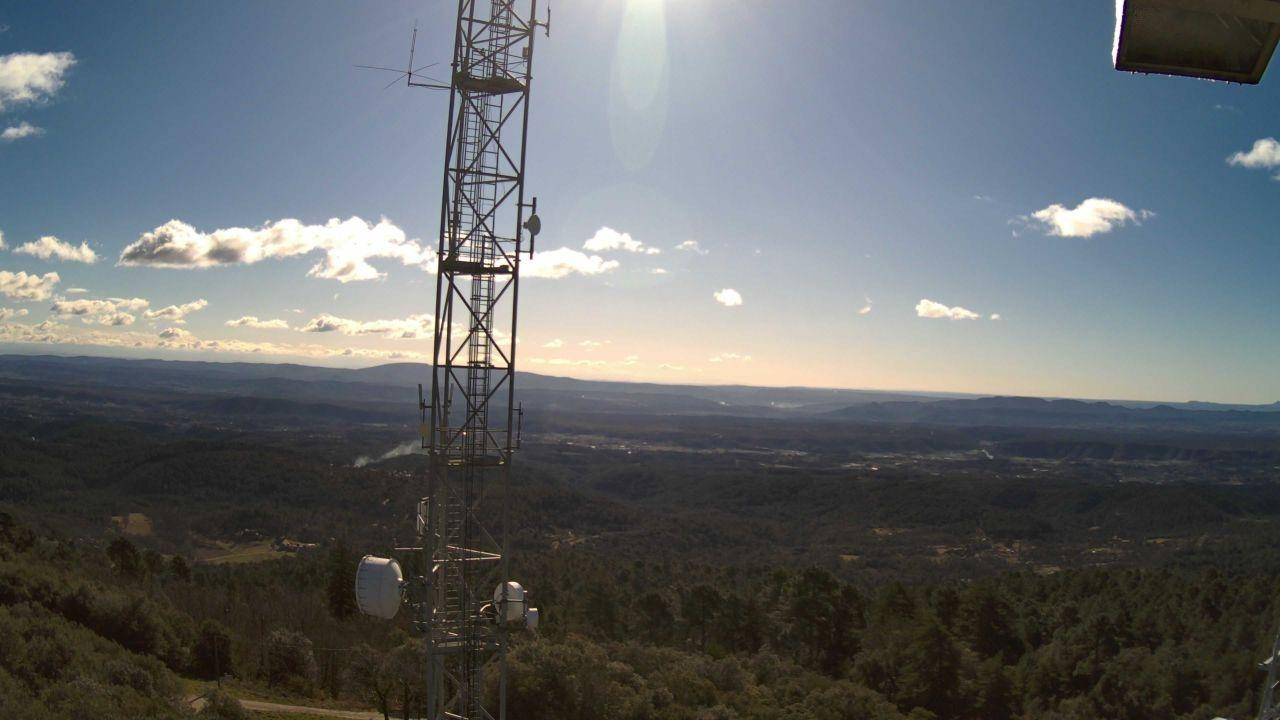
Fire: no
Smoke: yes